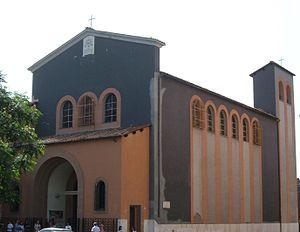
Le titre cardinalice de Santa Paola Romana est érigé par le pape François le 14 février 2015. Il est attaché à l'église homonyme située dans le quartier romain de Trionfale, à l'Ouest du Vatican.